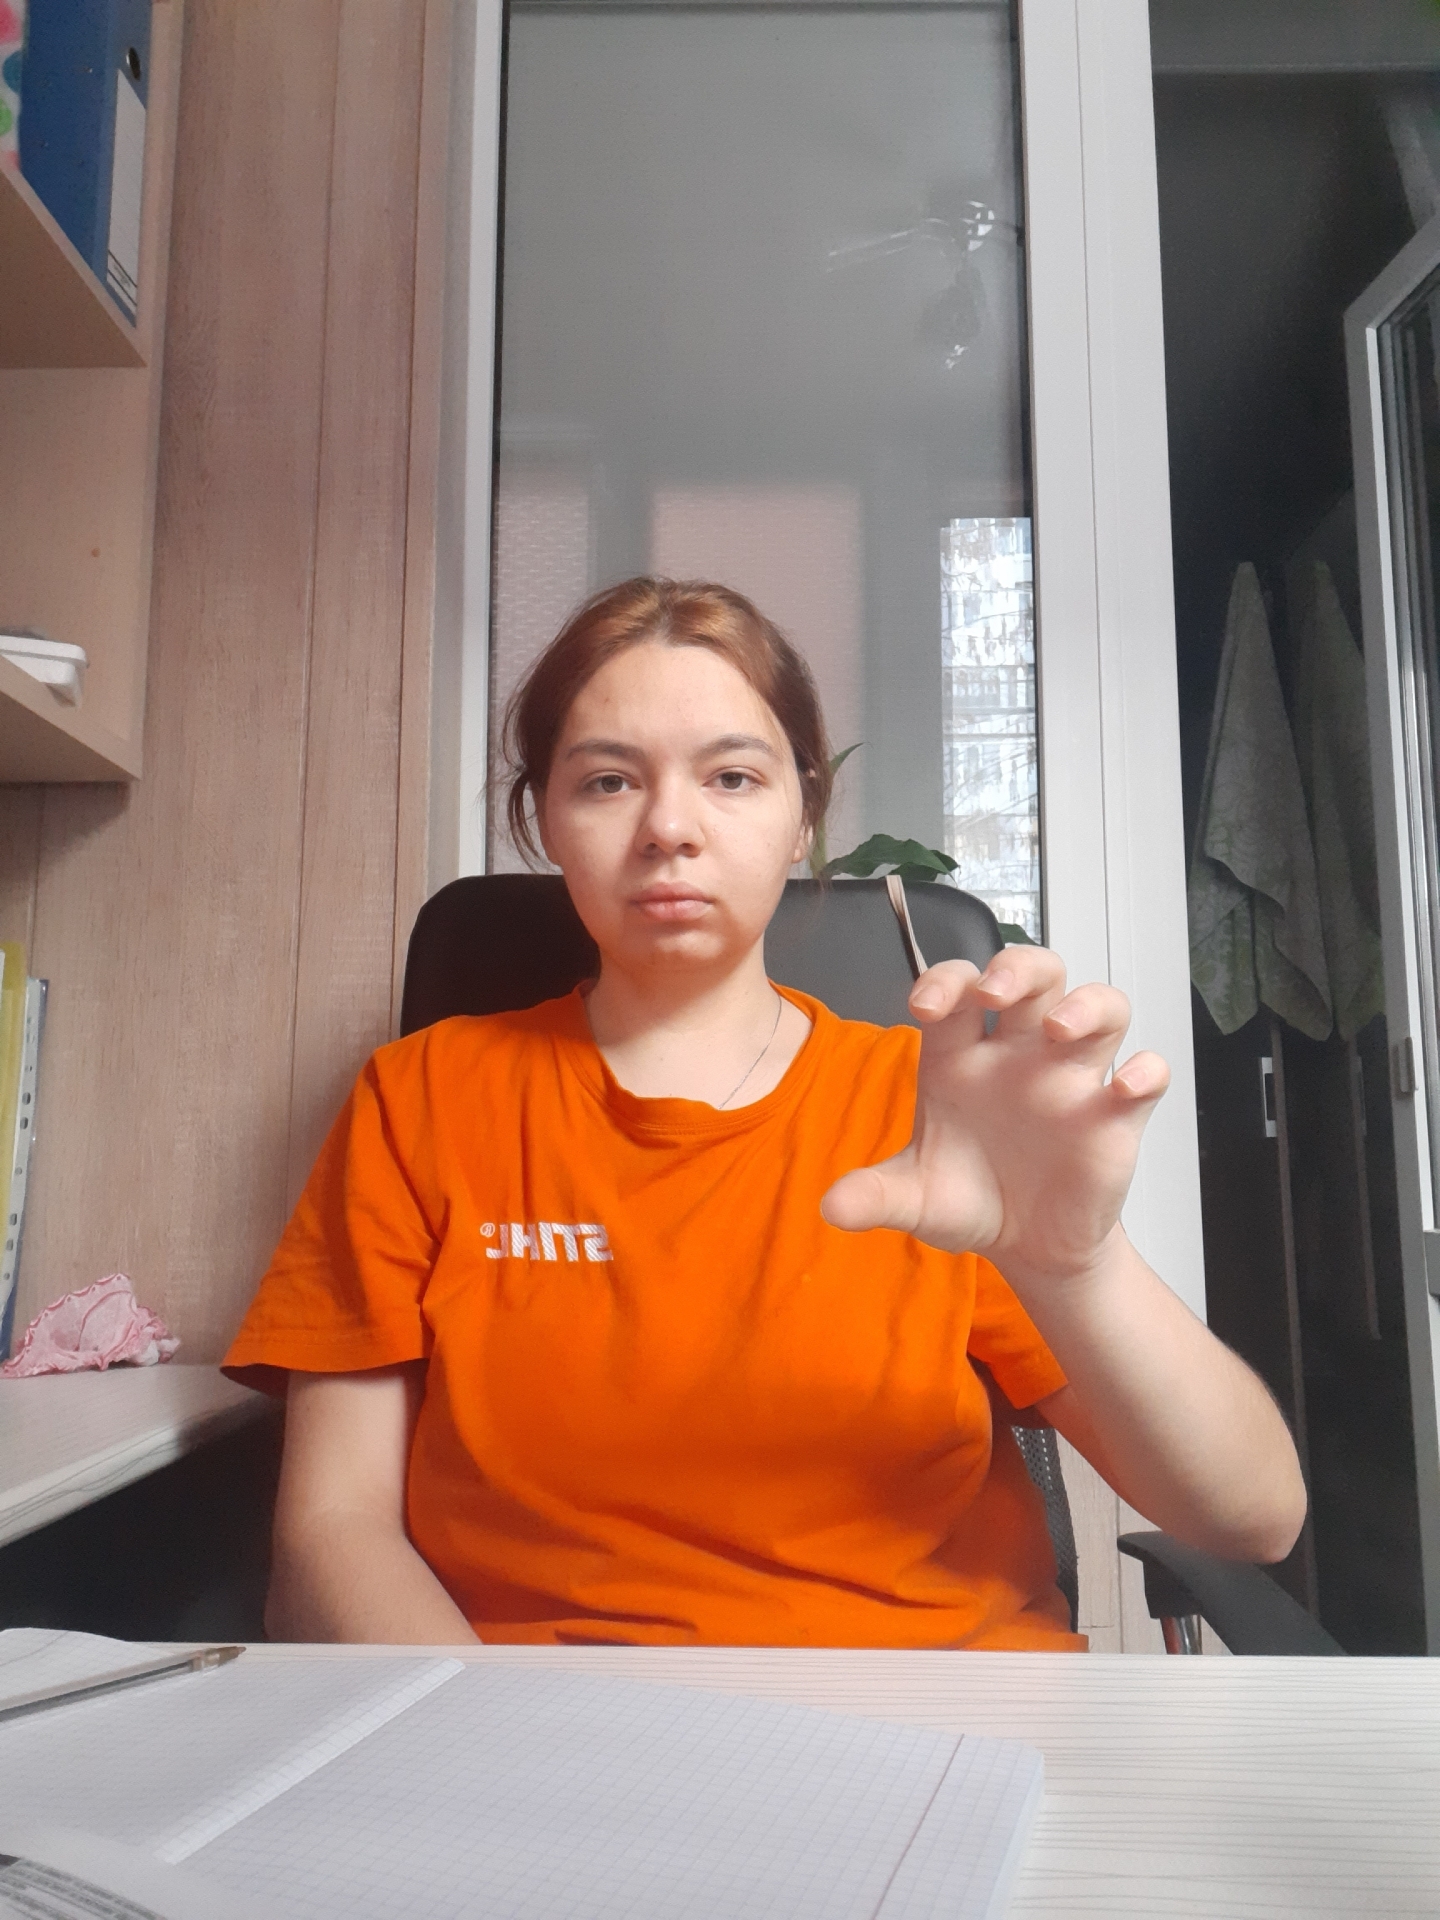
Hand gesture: grabbing